Trix (dinosaur)

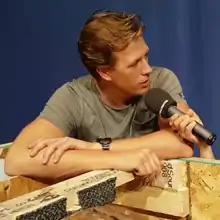
Freek Vonk admiring the snout of Trix in an opened crate

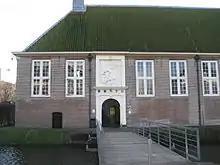
The 17th-century "Pesthuis"

"T. rex in Town" is a temporary itinerant exhibition that happened for the first time from 10 September 2016 to 5 June 2017 in the Naturalis Biodiversity Center in Leiden, The Netherlands. After travelling through different European countries in 2017, 2018 and 2019, "T. rex in Town" last visited Glasgow, Scotland, from 18 April 2019 to 31 July 2019 at the Kelvin Hall building. After that, the specimen returned to the Naturalis museum, to be installed on its final allocated location, a special hall that was under construction during Trix's European tour. Trix's reconstruction started on 5 August 2019.